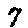
Label: 7